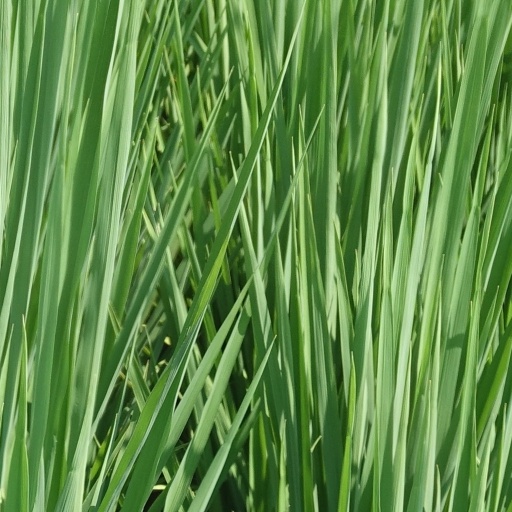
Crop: rice